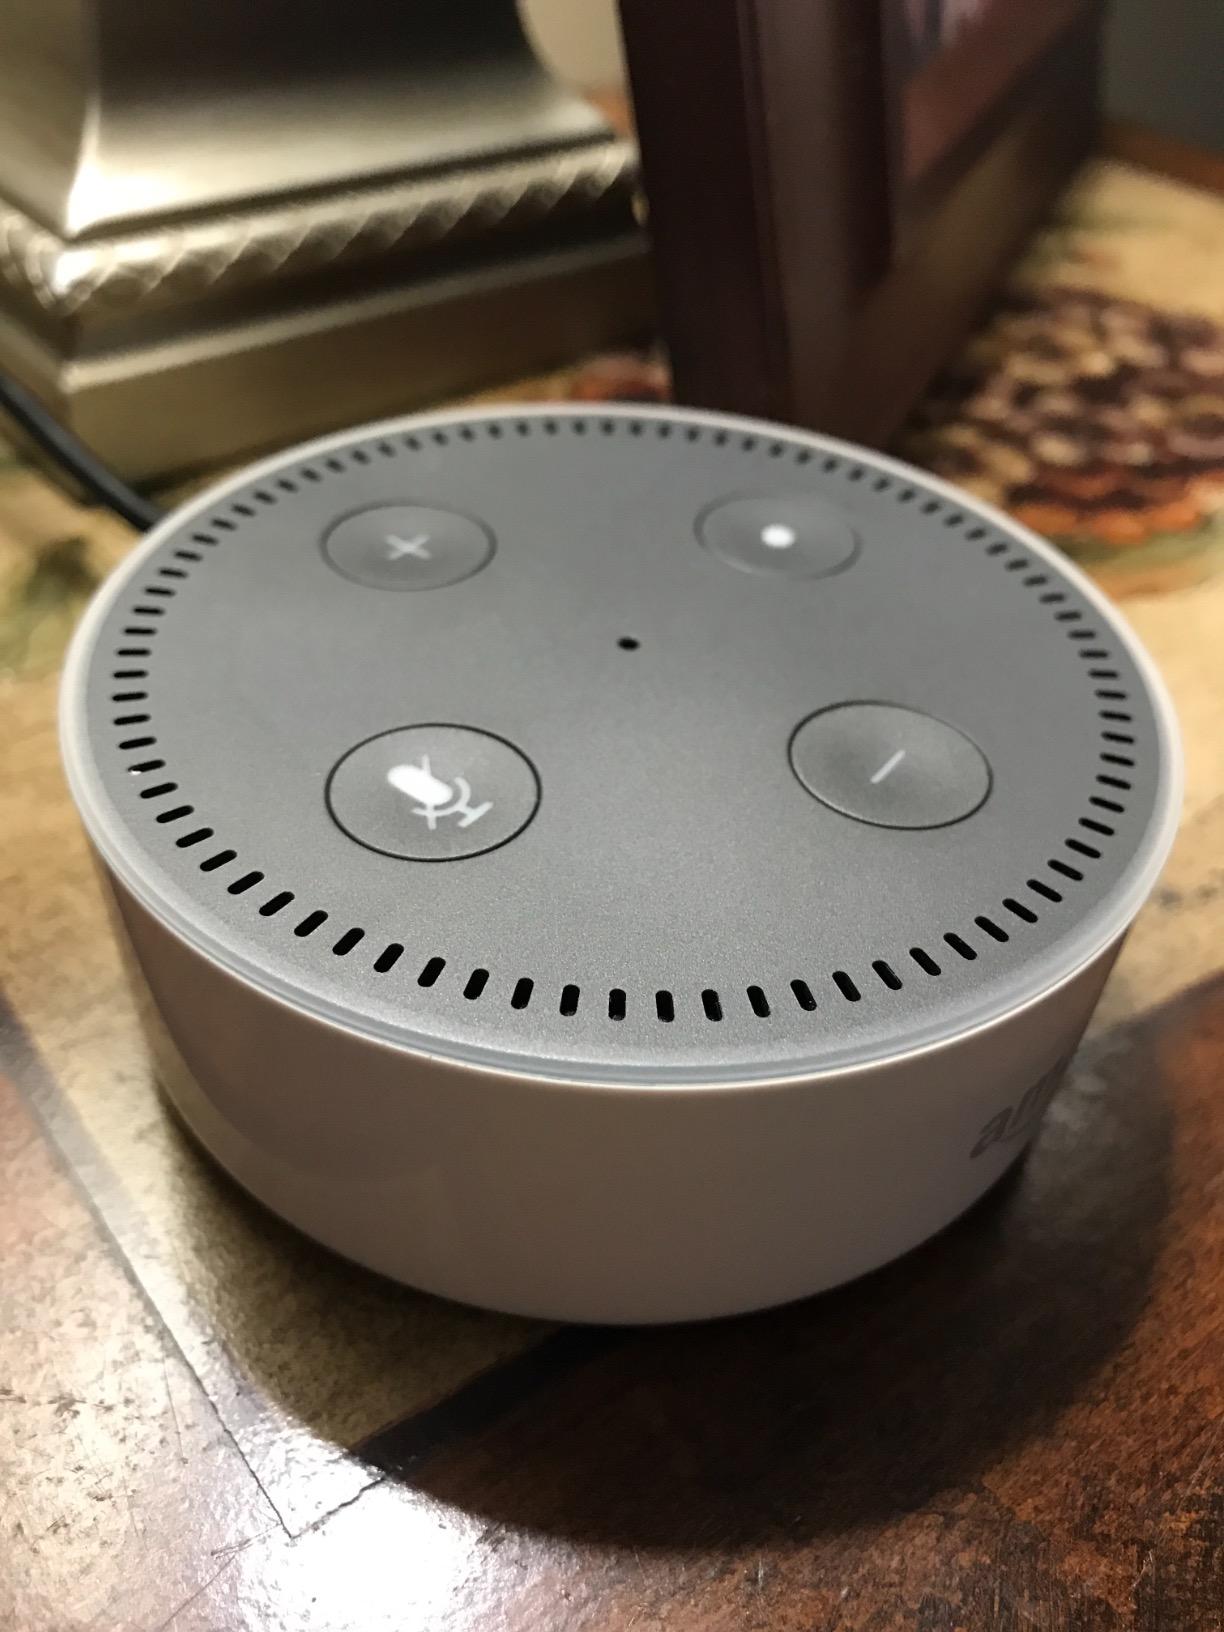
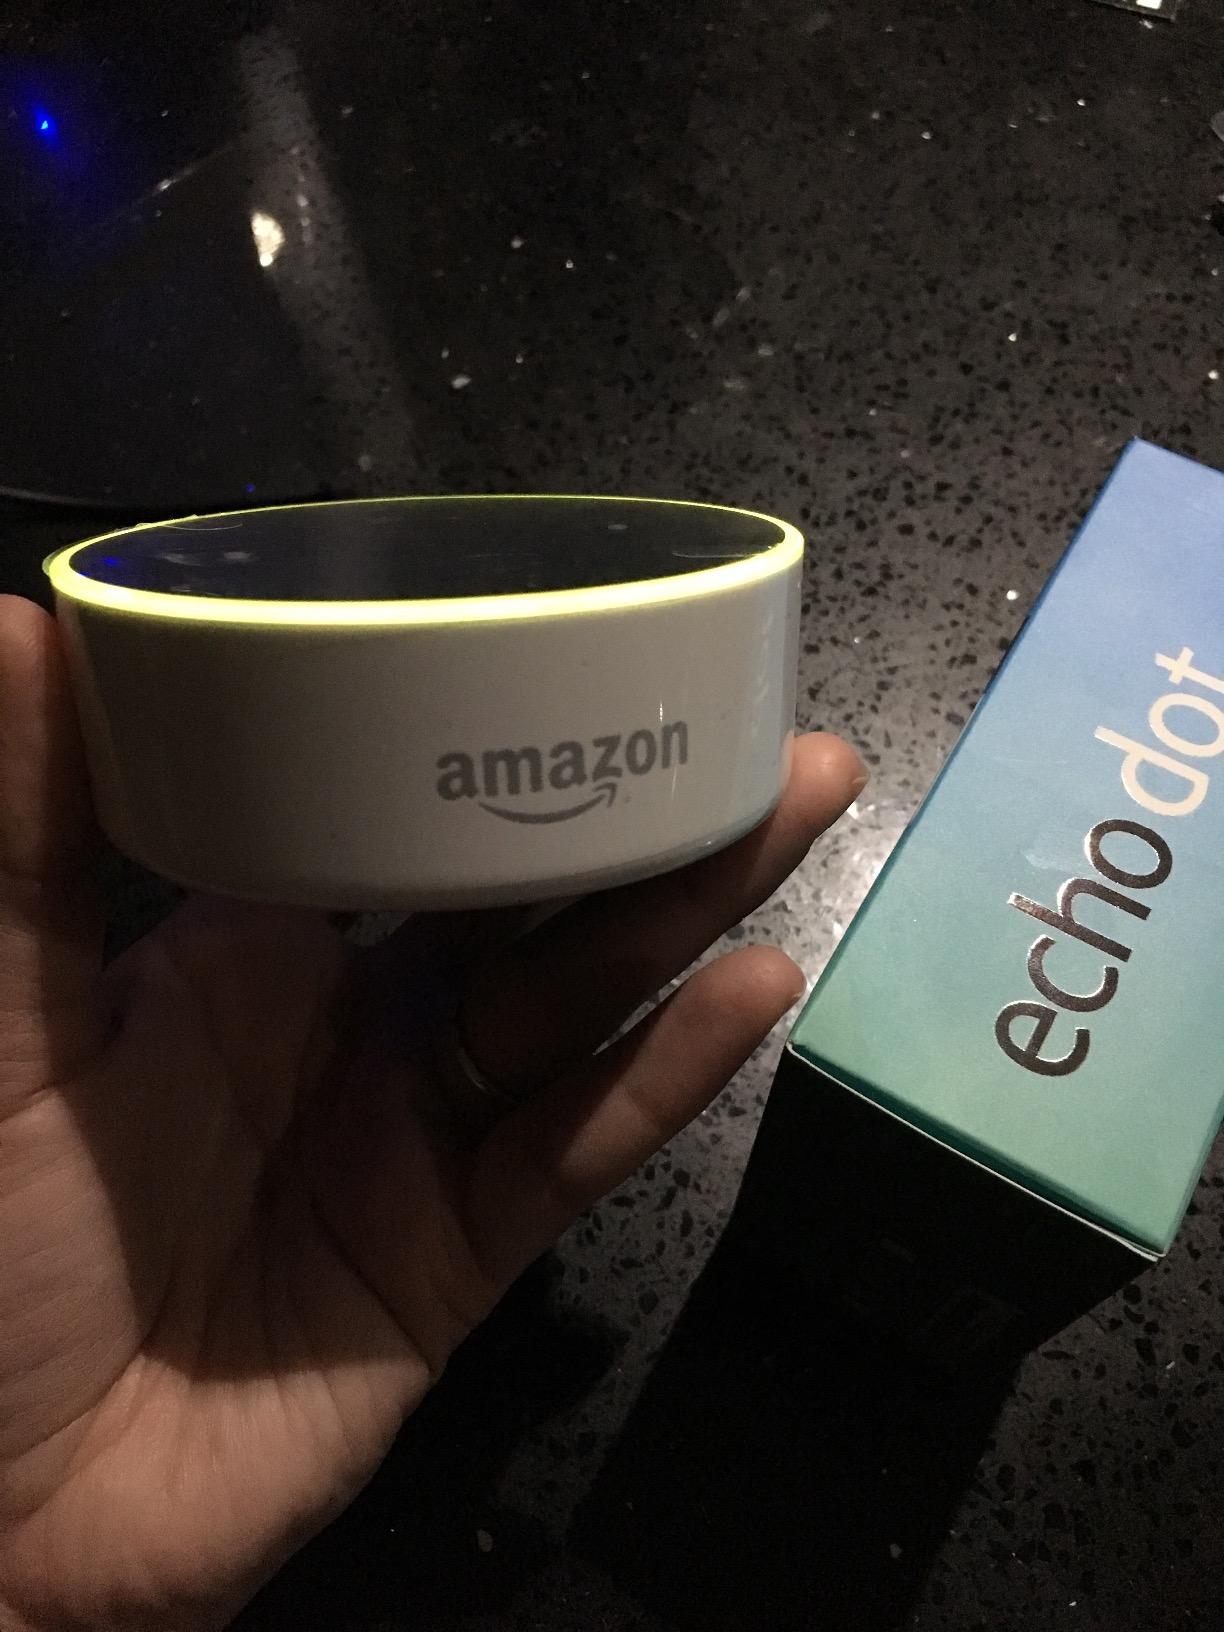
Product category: speaker
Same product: yes